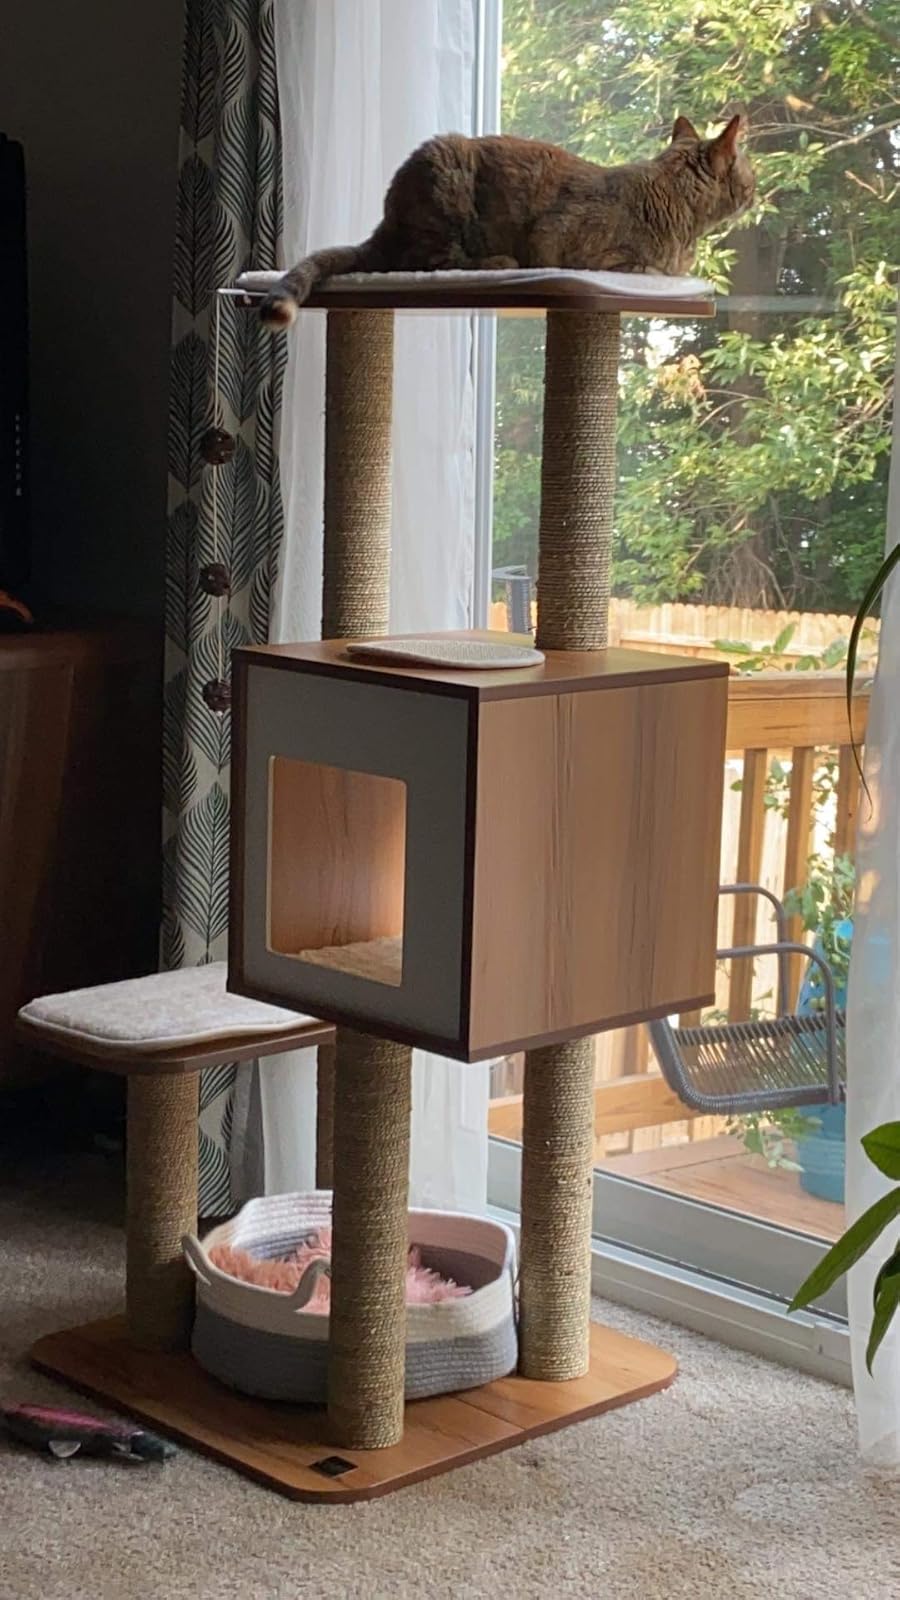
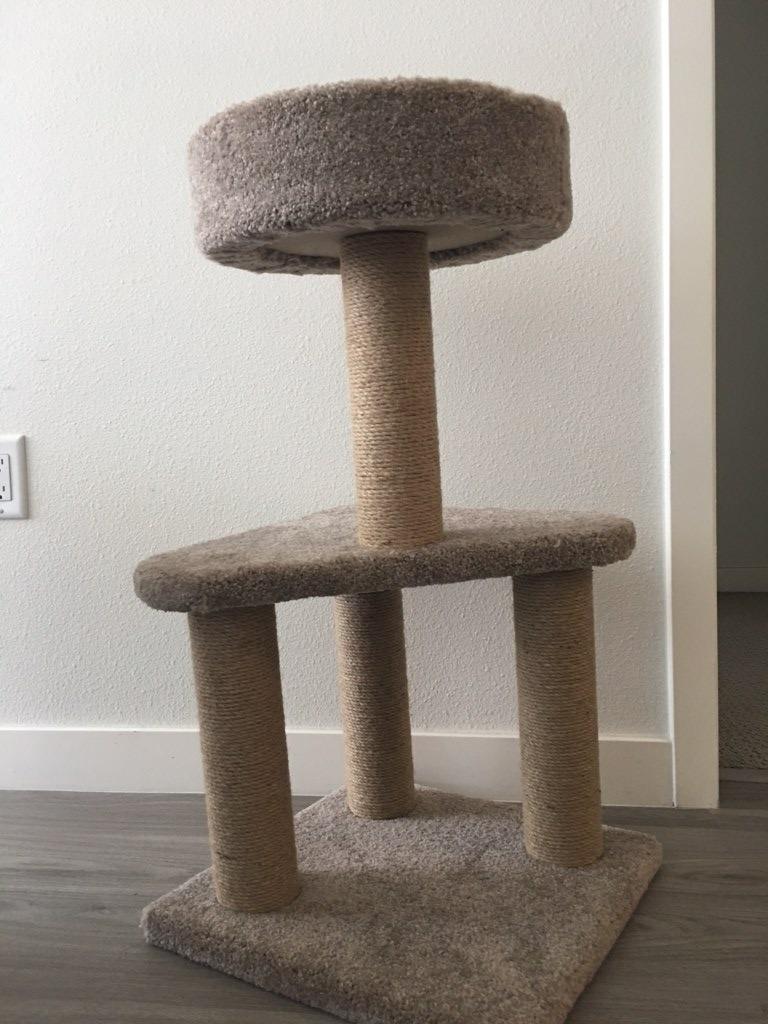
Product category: items_cat tree
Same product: no